Wilton Speight

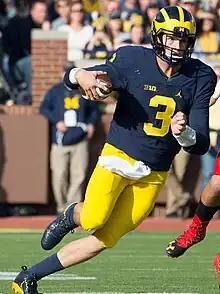
Speight with Michigan in 2016

Robert Wilton Speight III (born December 6, 1994) is an American former college football player who was a quarterback for the Michigan Wolverines and UCLA Bruins. In high school, he was a 2014 Under Armour All-America Game selection and subsequently committed to play in college for Michigan. Speight redshirted in 2014 and was the backup quarterback in 2015. As a redshirt sophomore in 2016, he started 12 games and earned third-team All-Big Ten honors. In 2017, Speight started four games before suffering a season-ending injury. In April 2018, Speight transferred to UCLA for his final season of eligibility.